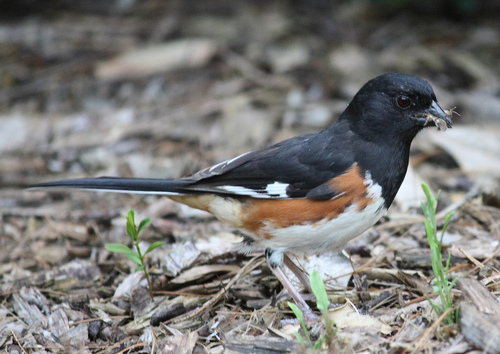
the short, black beaked bird has a white belly, brown flank , black head and back.
this bird has a black head, a white belly, and a short bill.
small bird with black crown, throat and cheeks, belly and abdomen is white, beak is small and black, tail is long and black.
a medium sized bird with a black tail, and a small bill
this bird is black, white, and brown in color with a black beak, and black eye rings.
the bird is small in size and has a throat that is brown in color.
this all over black little bird has a white belly, and brown flank and abdomen.
the bird has a black crown and a white belly.
this bird has a black throat and crown and wings with a white belly.
a black bird with a white and brown beast and long tail feathers.
Species: Eastern Towhee